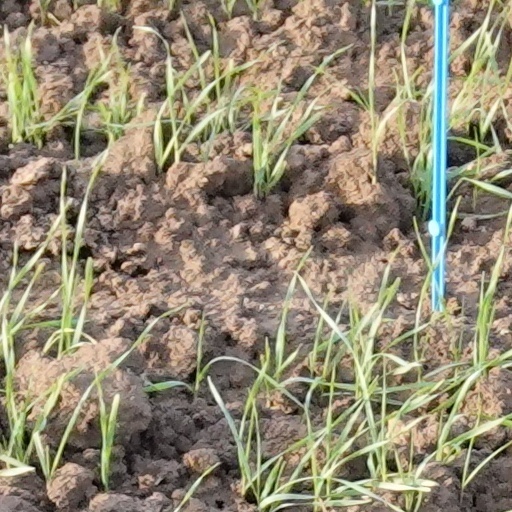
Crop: wheat